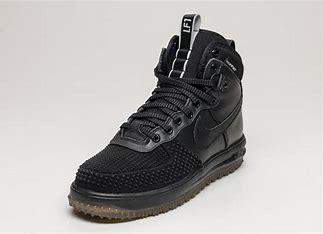
Brand: Nike
Model: Lunar Force 1 Duckboot